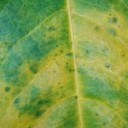
Label: Cerscospora